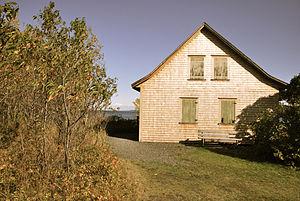
Chalet dans le parc du Bic
Le parc national du Bic est un parc national du Québec situé à 15 km à l'ouest de Rimouski. Le parc, qui a une superficie de 33,2 km², comprend une section découpée de la côte de l'estuaire du Saint-Laurent comptant une douzaine de baies et un relief accidenté culminant au pic Champlain à 346 mètres d'altitude. On retrouve dans le parc le tiers des espèces de plantes vasculaires du Québec, dont plusieurs plantes subarctiques et alpines-arctiques. Pour ce qui est de la faune, il héberge la plus forte concentration de porc-épic d'Amérique de l'Amérique du Nord. Il est aussi un endroit propice pour l'observation du phoque commun, de l'eider à duvet et des rapaces.